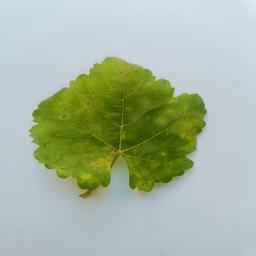
Label: Powdery Mildew